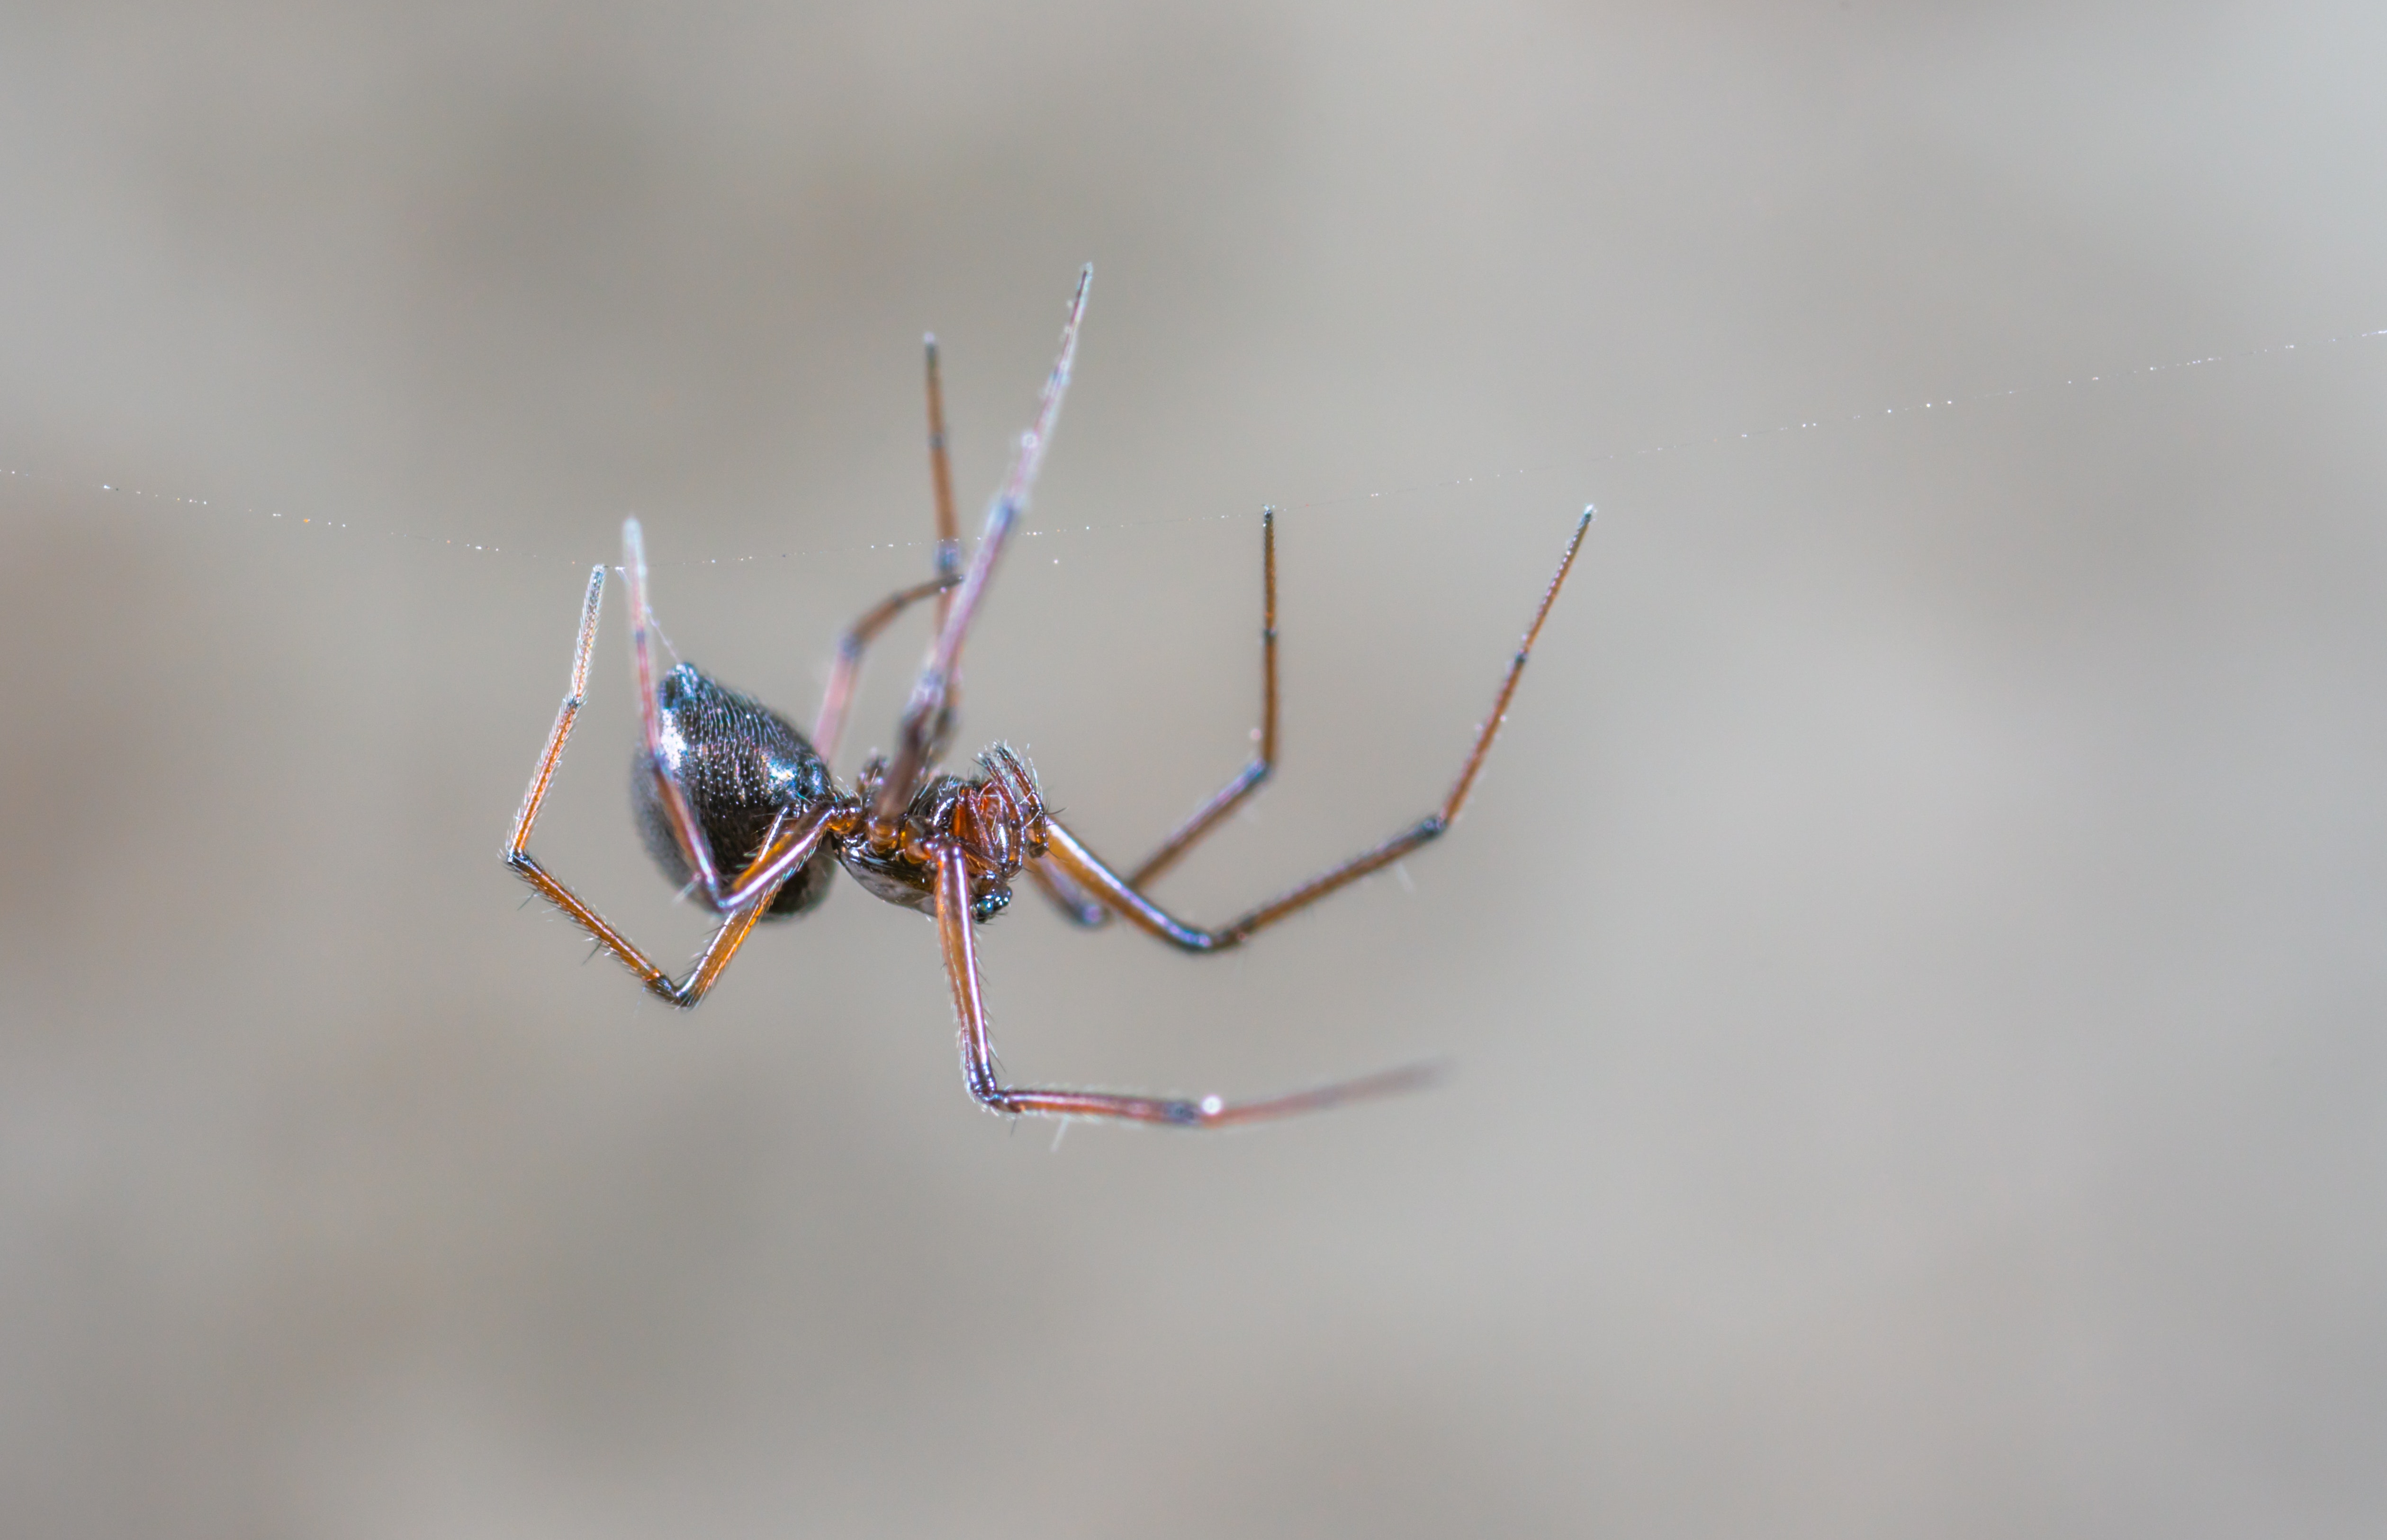
spider, insect, invertebrate, organism, arachnid, close up, macro photography, tangle web spider, pest, arthropod, wildlife, spider web, stock photography, orb weaver spider, photography, araneus